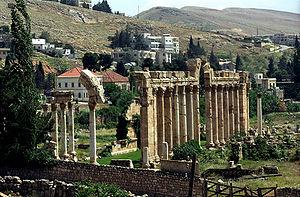
Baalbek est l’ancienne Héliopolis des Romains. Aujourd’hui, la ville moderne, chef-lieu du district de Baalbek, au Liban, compte environ 80 000 habitants. La température la plus élevée du Liban y a été recensée avec 47 °C.